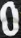
Number: 0